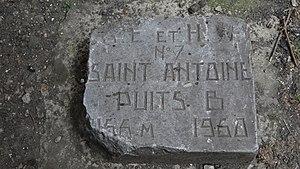
Wasmes - Charbonnage de Marcasse - tête de puits n°7
LaSociété Anomyme du Charbonnage d'Hornu et Wasmes a été fondée le 21 septembre 1835. Le siège est à Wasmes dans la Province de Hainaut en Belgique. En 1950 la Société est rachetée par la Compagnie de Charbonnages-Belges.